Harriet Harman

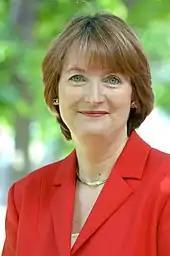
Harman in 2007

Harman allegedly blocked a series of votes to liberalise Britain's abortion laws via the Human Fertilisation and Embryology Bill (now Act). The pro-choice amendments proposed by Diane Abbott MP, Katy Clark MP and John McDonnell MP included NC30 Amendment of the Abortion Act 1967: Application to Northern Ireland. It was reported that the Labour Government at the time asked MPs not to table these pro-choice amendments (and at least until Third Reading) and then allegedly used parliamentary mechanisms in order to prevent a vote accordingly.